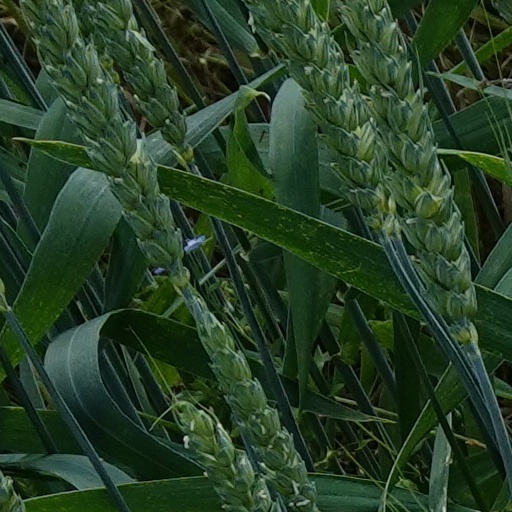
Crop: wheat